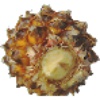
Label: pineapple_mini